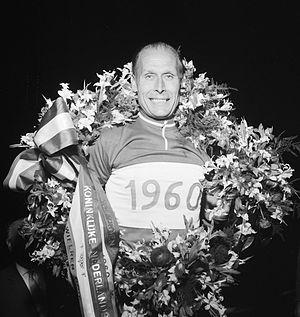
Jan Derksen est un coureur cycliste sur piste néerlandais.